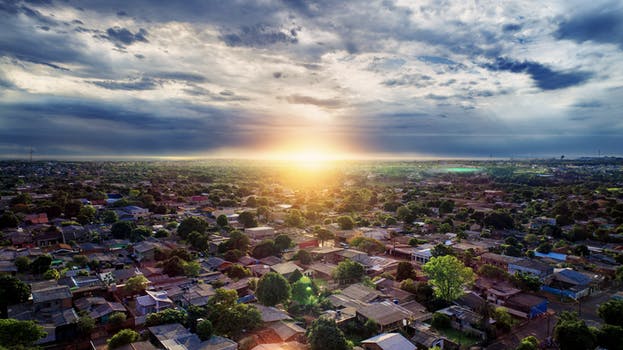
Label: No Watermark